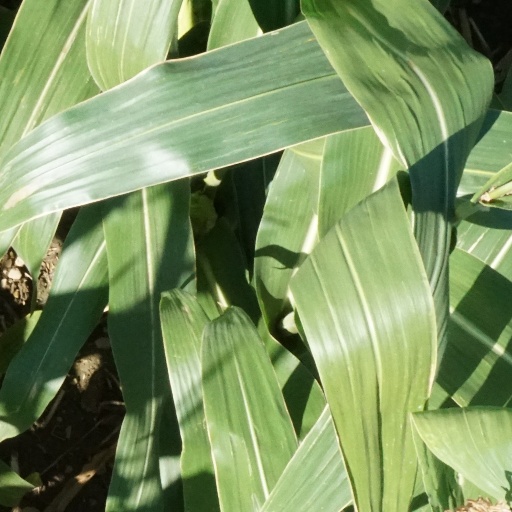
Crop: maize; corn